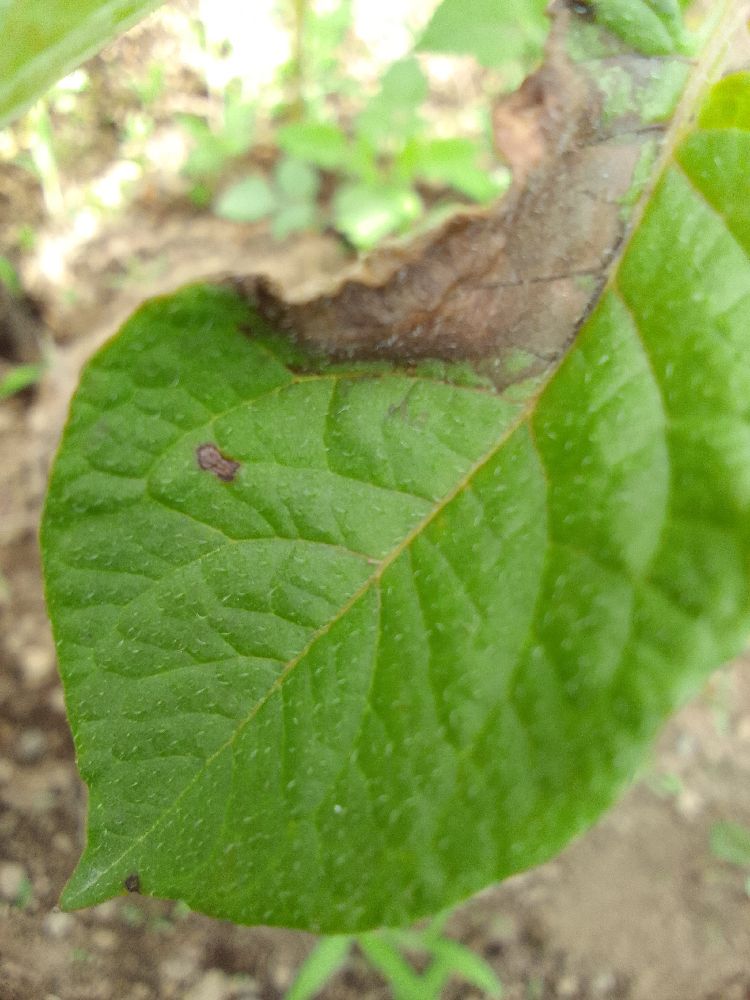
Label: Late blight